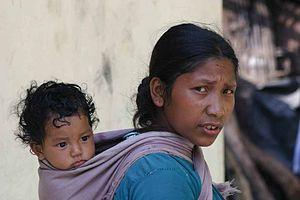
Le terme « portage d'enfants » fait référence aux techniques permettant de porter les enfants de telle sorte qu'il y ait un contact physique étroit entre le porteur et celui-ci.